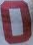
Number: 0